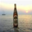
Label: bottle